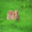
Label: rabbit